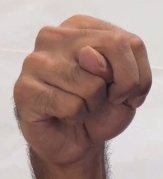
ASL sign: N